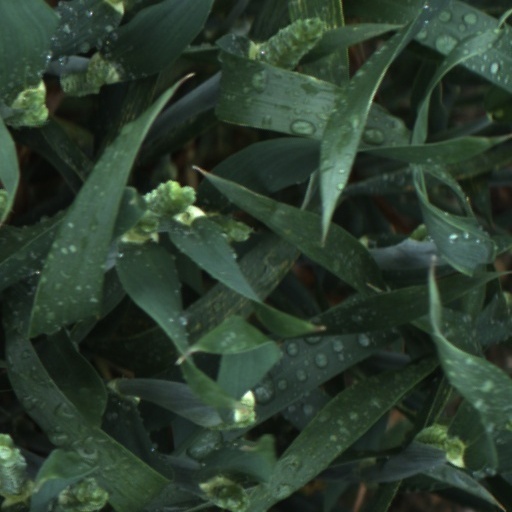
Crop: wheat